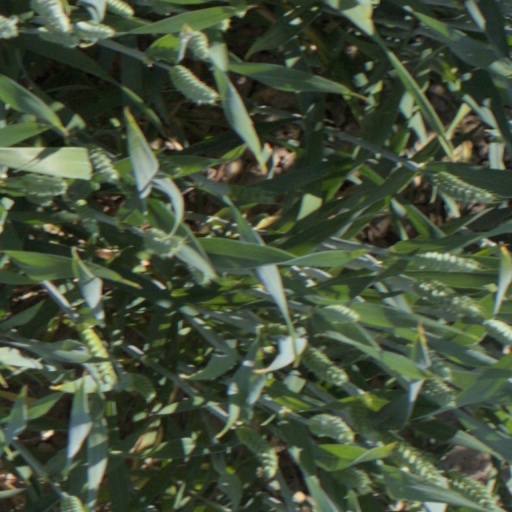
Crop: wheat